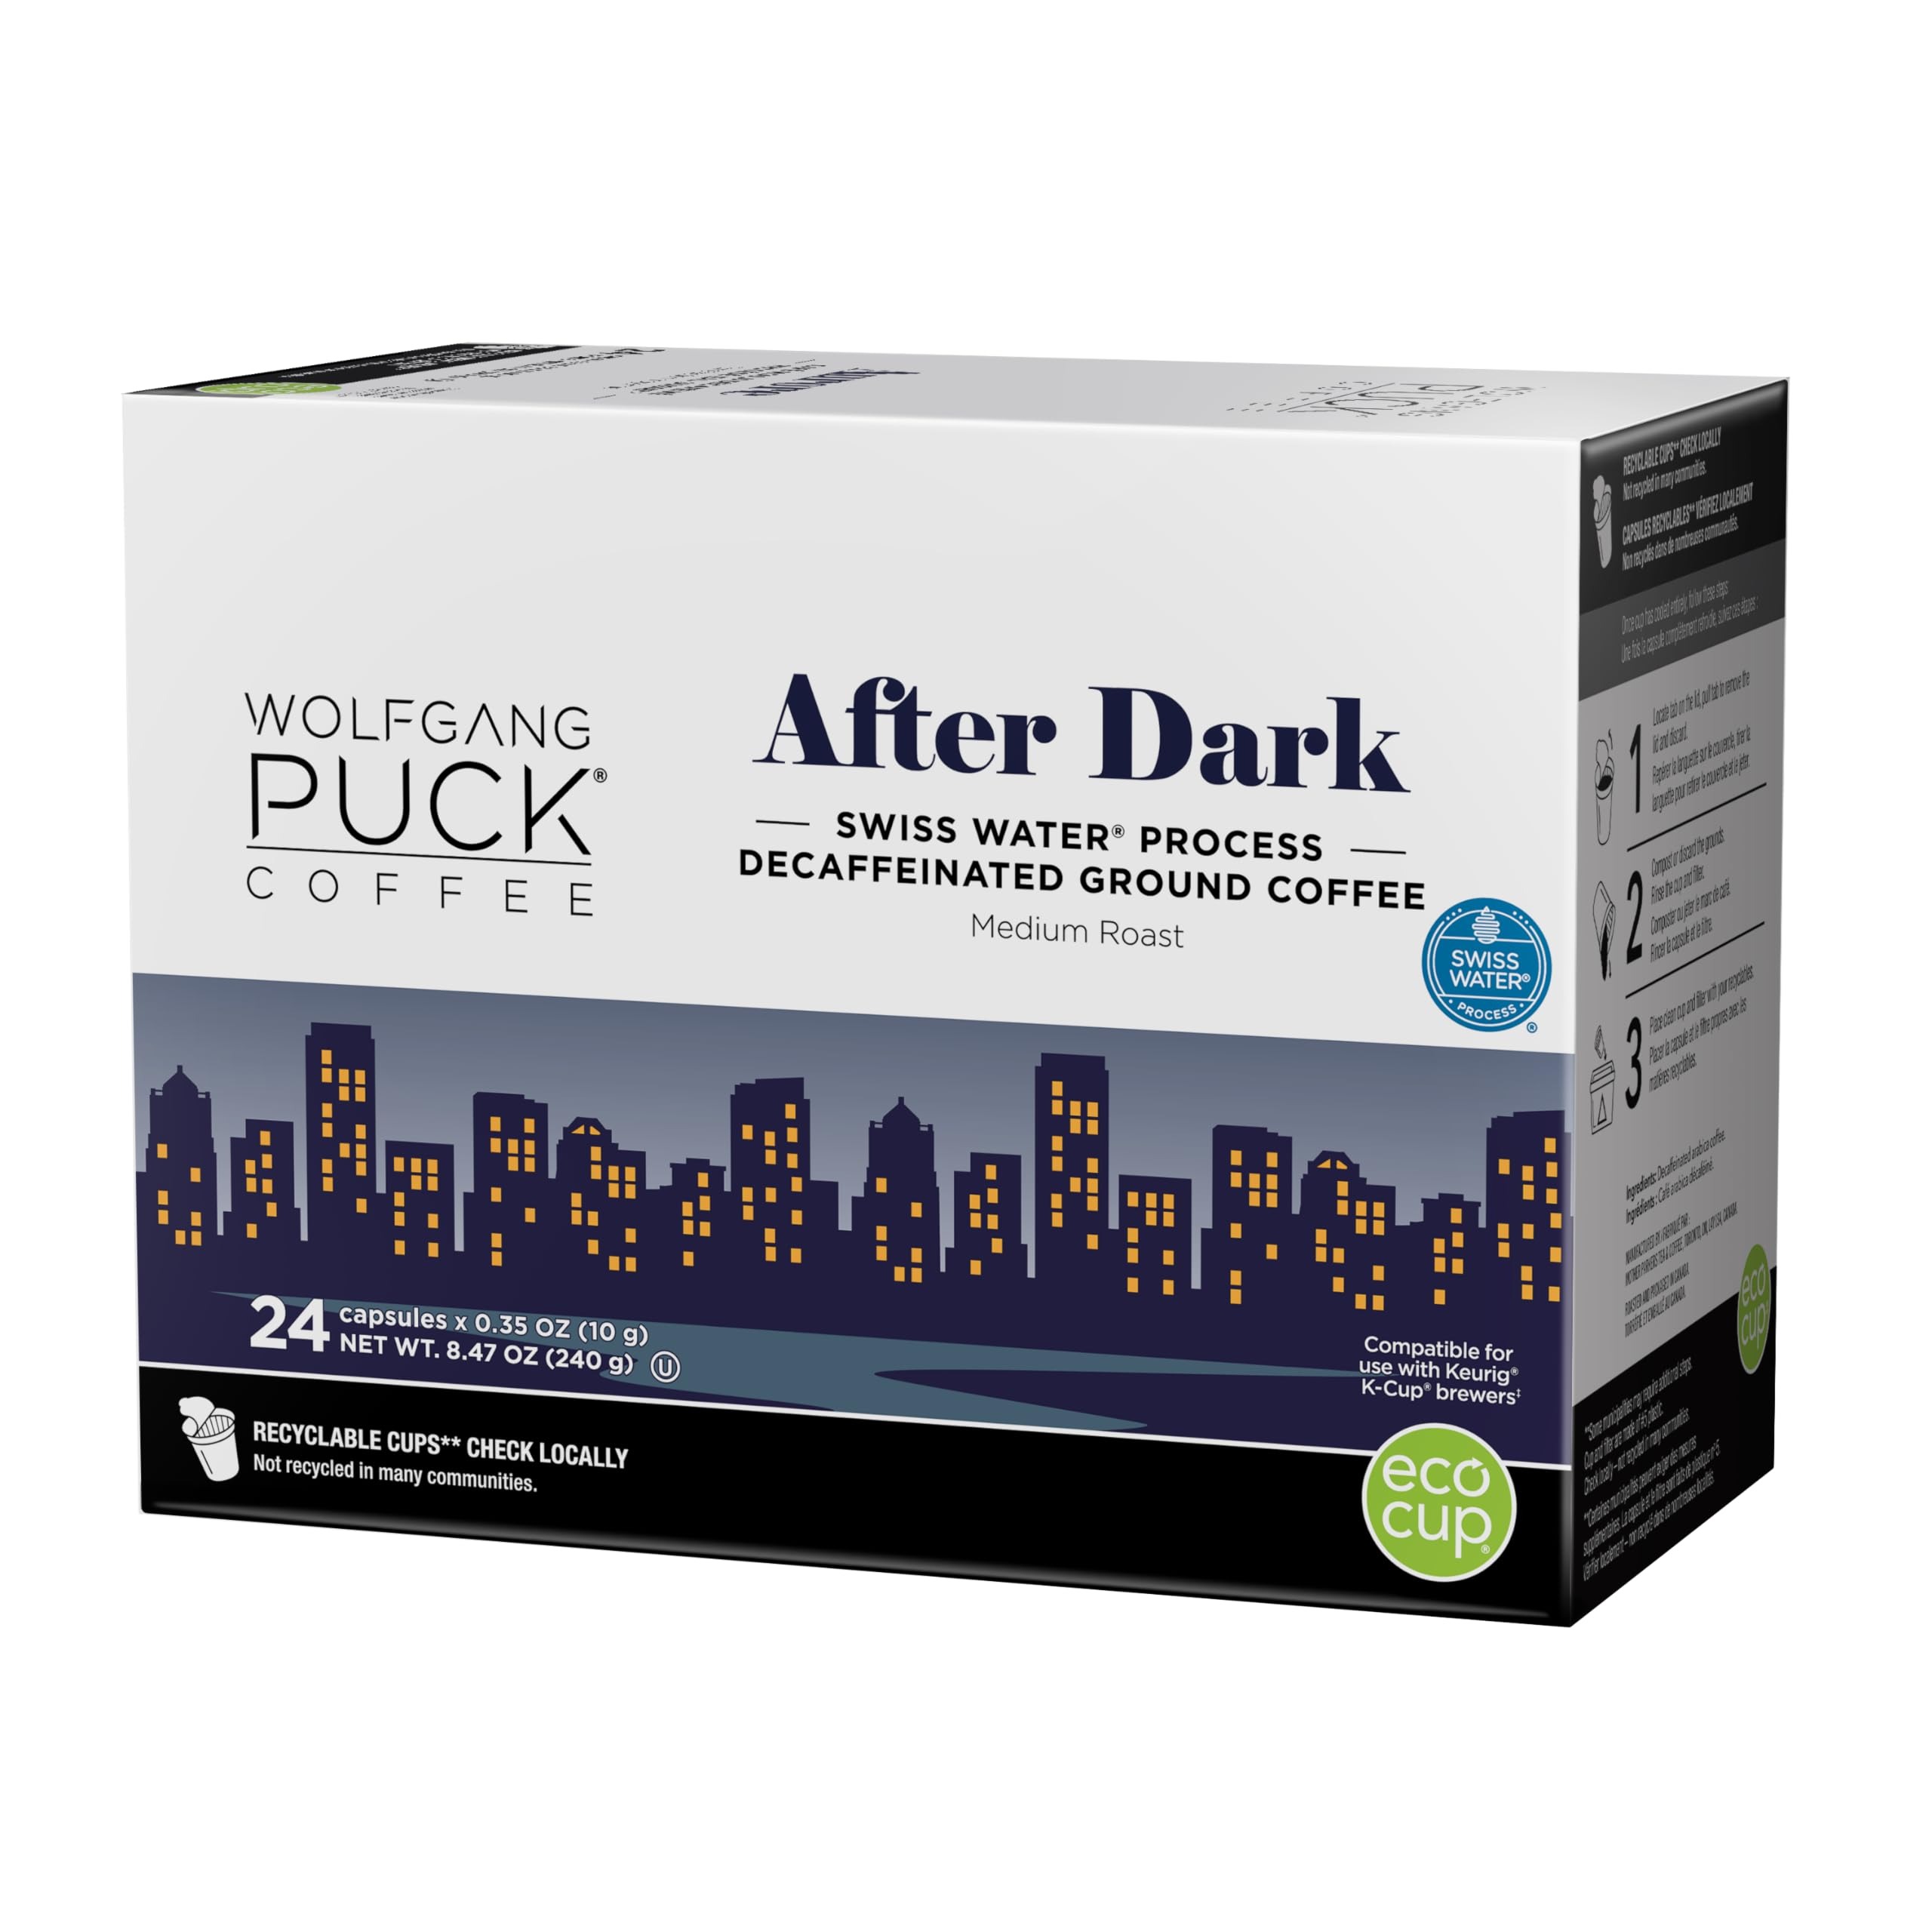
Item Name: Wolfgang Puck Coffee Single Serve Capsules Decaf, Medium Roast, Compatible with Keurig K-Cup Brewers, 24 Count
Bullet Point 1: A SAVORY EXPERIENCE: One box of 24 After Dark Decaffeinated single serve coffee capsules. Compatible for use in Keurig K-Cup Brewers. Savor the moment and celebrate life!
Bullet Point 2: AFTER DARK DECAF BLEND: Relish in the bright, sweet, and lively flavors of our After Dark blend without worrying about losing sleep. Decaffeinated, flavorful, with a crisp finish.
Bullet Point 3: EXPERTLY BLENDED: Wolfgang Puck brings you coffee that perfectly pairs delicious taste and bold aroma. Each blend features estate grown beans from the finest growing regions.
Bullet Point 4: EASY TO RECYCLE: Let capsules cool, peel filter way, and place empty outer cup with your other recyclables. Check with your local recycling center to see if #6 plastics are accepted.
Bullet Point 5: QUALITY COFFEE, EVERY TIME: If you enjoy Green Mountain Coffee, Seattle's Best, Peet's Coffee, Illy Coffee, or Tim Horton's Coffee, try Wolfgang Puck coffee capsules!
Value: 24.0
Unit: count

Price: 15.36